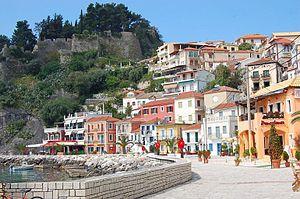
Parga est une localité de 2 088 habitants située en Épire, sur la côte ouest de la Grèce, au bord de la mer Ionienne.